Joker (comic strip)

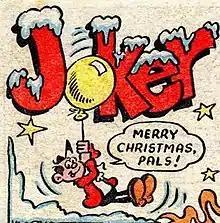
First title panel of a Christmas themed strip in "Whizzer and Chips"

Joker was a British comic strip. It first appeared in "Knockout" issue 1 (series 2) on 12 June 1971. "Knockout" merged with "Whizzer and Chips" in 1973. "Joker" stayed in "Whizzer and Chips" as a Whizz-kid until the end, when he continued in "Buster" until the close of the comic on 4 January 2000. On the "last page" of "Buster", Joker reveals that he was Jeremy Beadle all along. The strip was written by Malcolm Morrison, and illustrated by Sid Burgon.